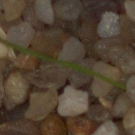
Label: loose_silkybent